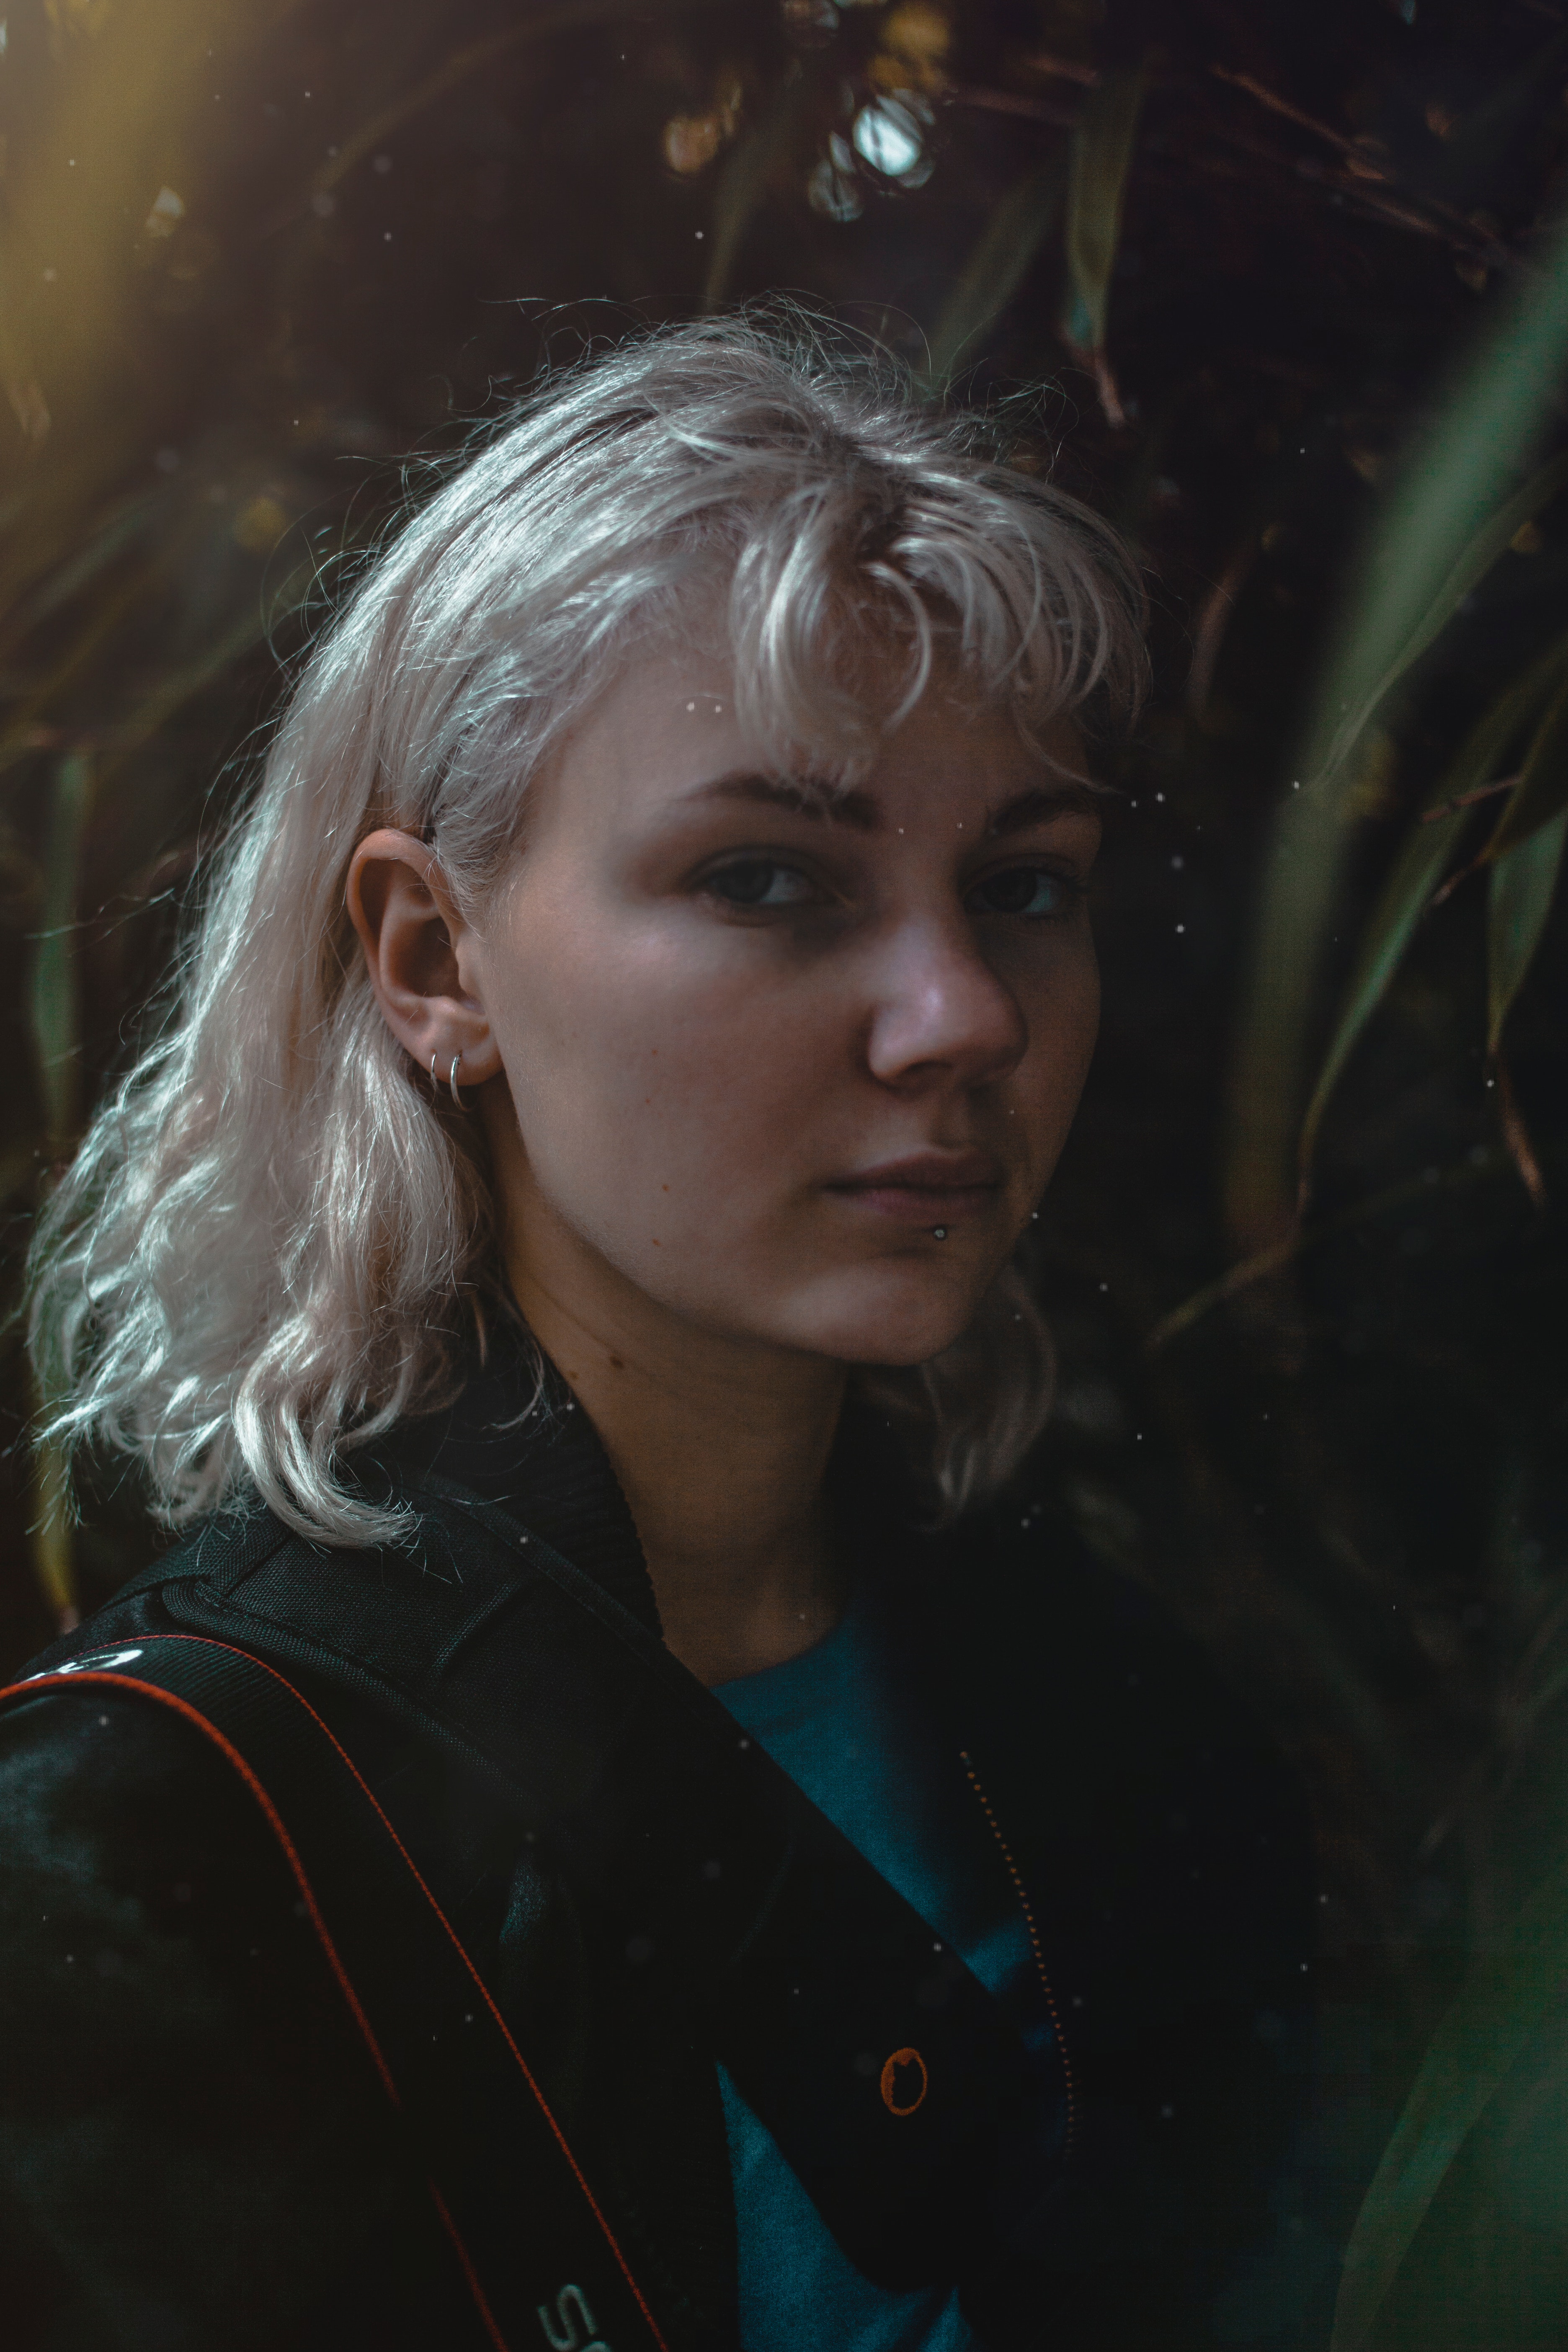
hair, face, blond, nose, head, beauty, hairstyle, lip, eye, portrait, long hair, tree, mouth, photography, darkness, feathered hair